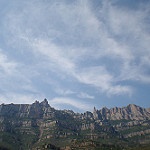
Scene: Outdoor